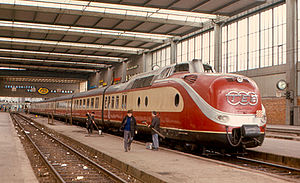
Trans Europ Express / Historie / Materiel
Tysk VT 11.5 i München i 1970. Togsættet dannede forbillede for de danske lyntog litra MA.
Trans Europ Express var et internationalt netværk af eksprestog i Vesteuropa. Det blev etableret i 1957 og omfattede på sit højdepunkt i 1974 45 tog, der forbandt 130 forskellige byer. Det meste af netværket forsvandt i 1987 til fordel for det nye koncept EuroCity, men navnet brugtes stadig om visse tog frem til 1995. Med undtagelse af de sidste par år havde togene kun første klasse.